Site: brandenburg
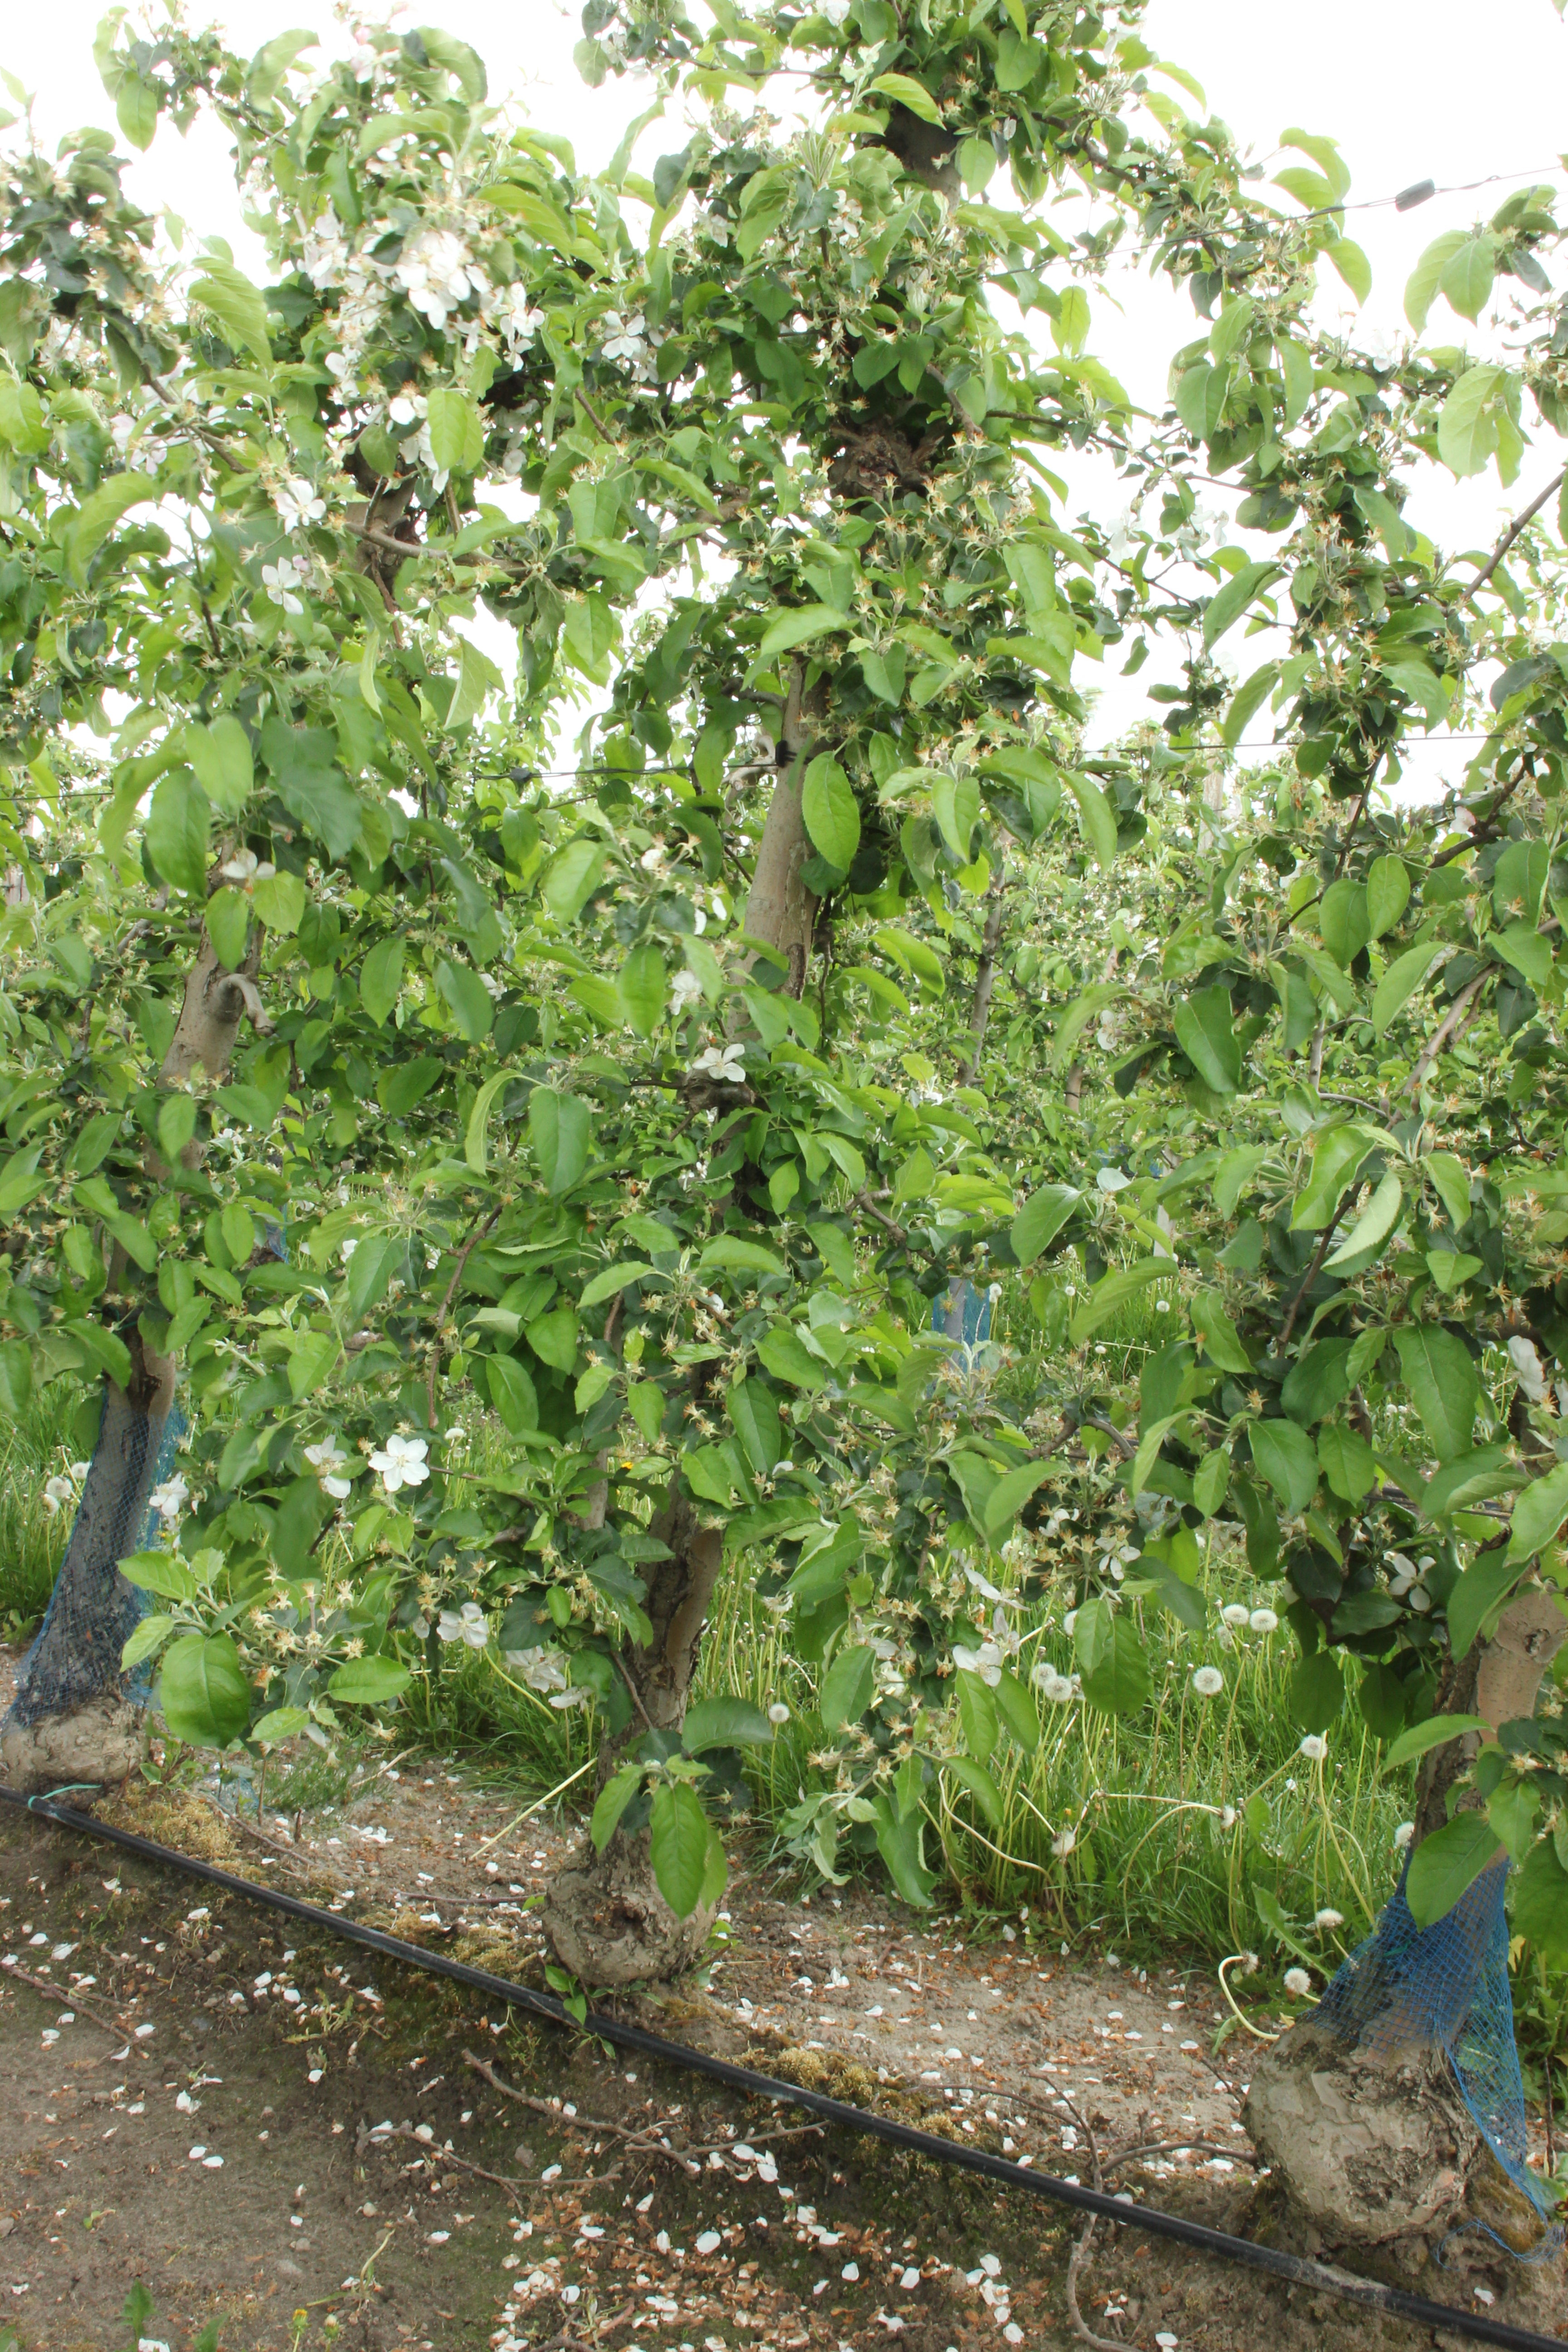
Growth stage (BBCH 67): Flowering